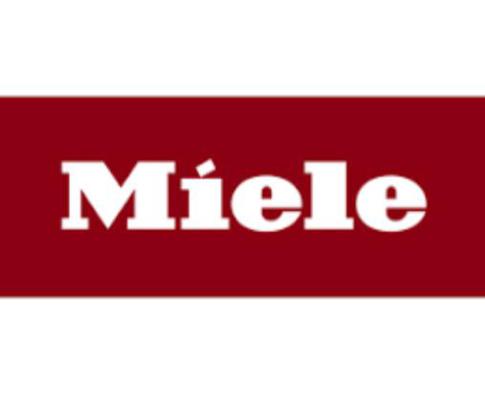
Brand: miele
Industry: Necessities